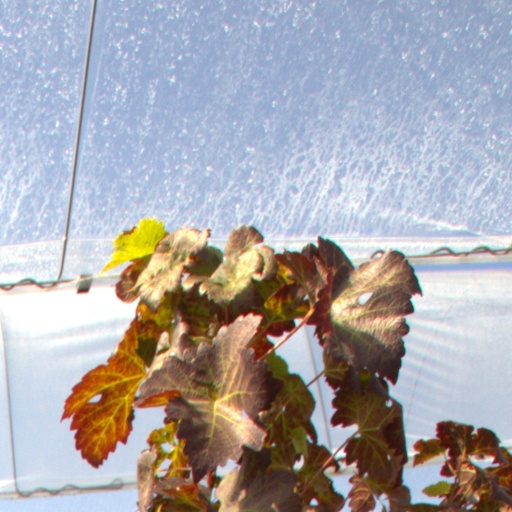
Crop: grape